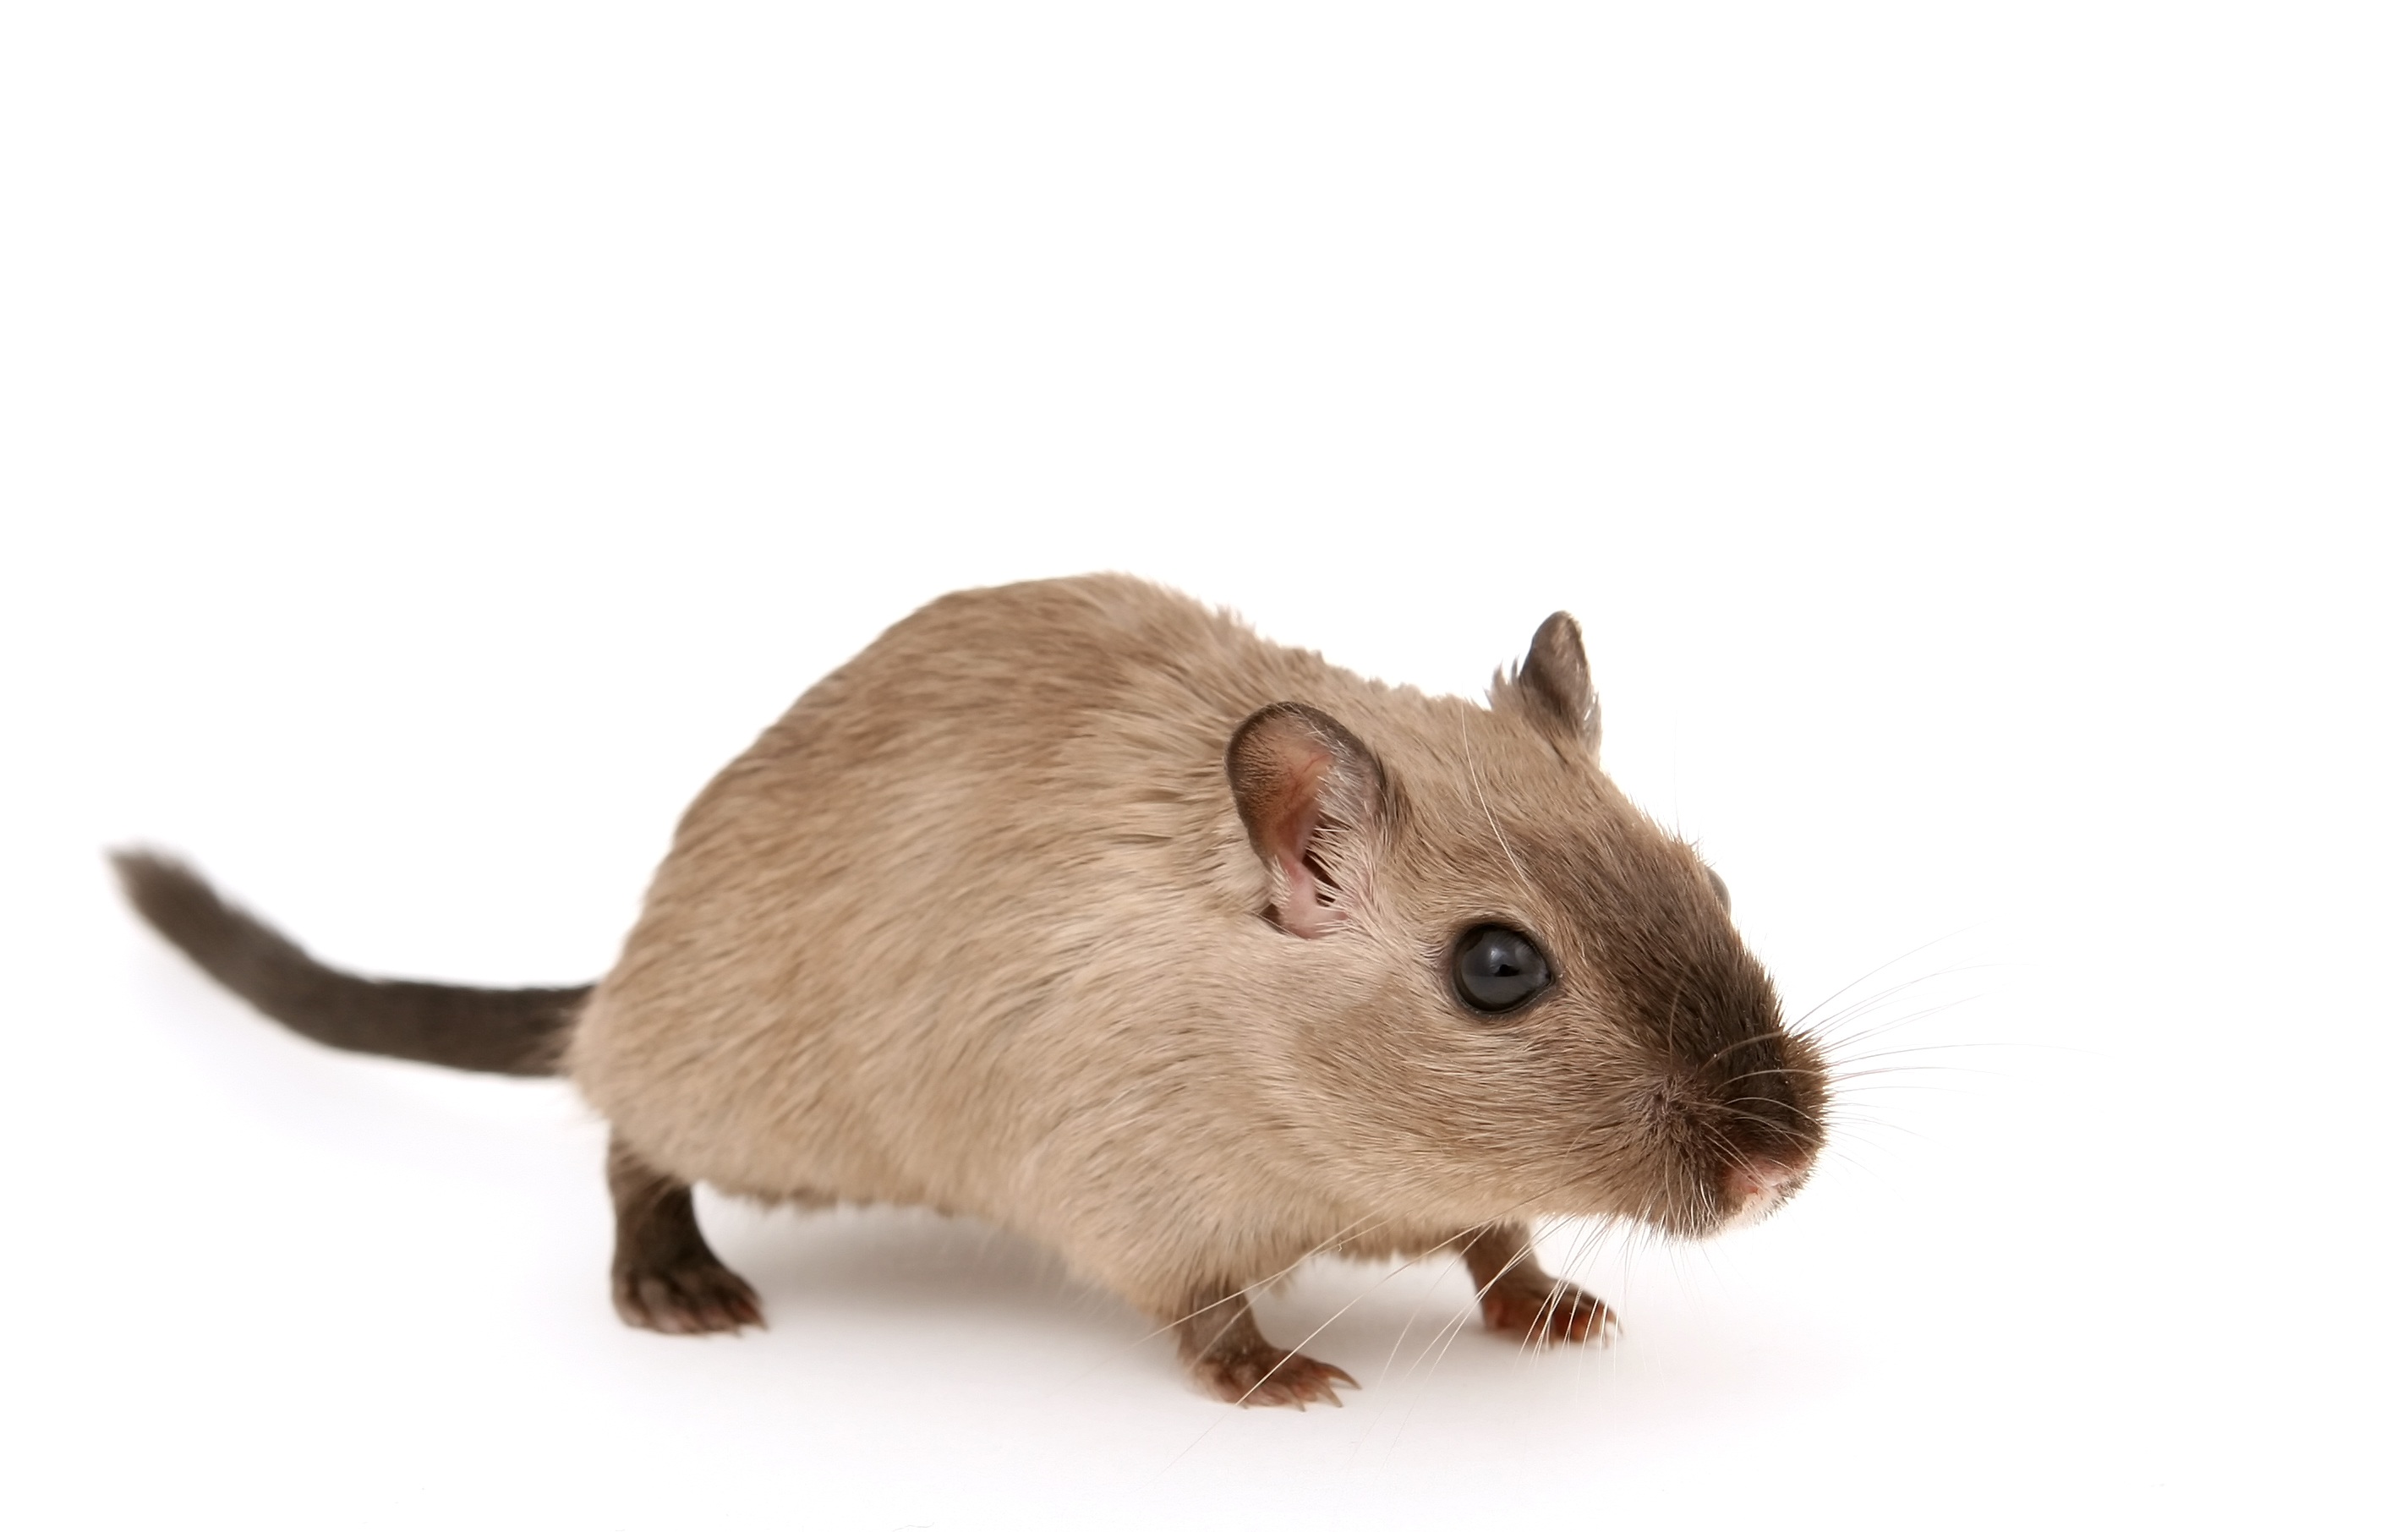
white, boy, mouse, animal, cute, isolated, male, pet, fur, young, critter, macro, small, brown, mammal, closeup, close, hamster, rodent, close up, rat, face, nose, eyes, whiskers, grey, lovely, tail, furry, ears, hairy, smell, vertebrate, funny, creature, hairs, up, beautiful, soft, domestic, pretty, cuddly, pest, attractive, gorgeous, sniff, mice, vermin, gerbil, muroidea, muridae